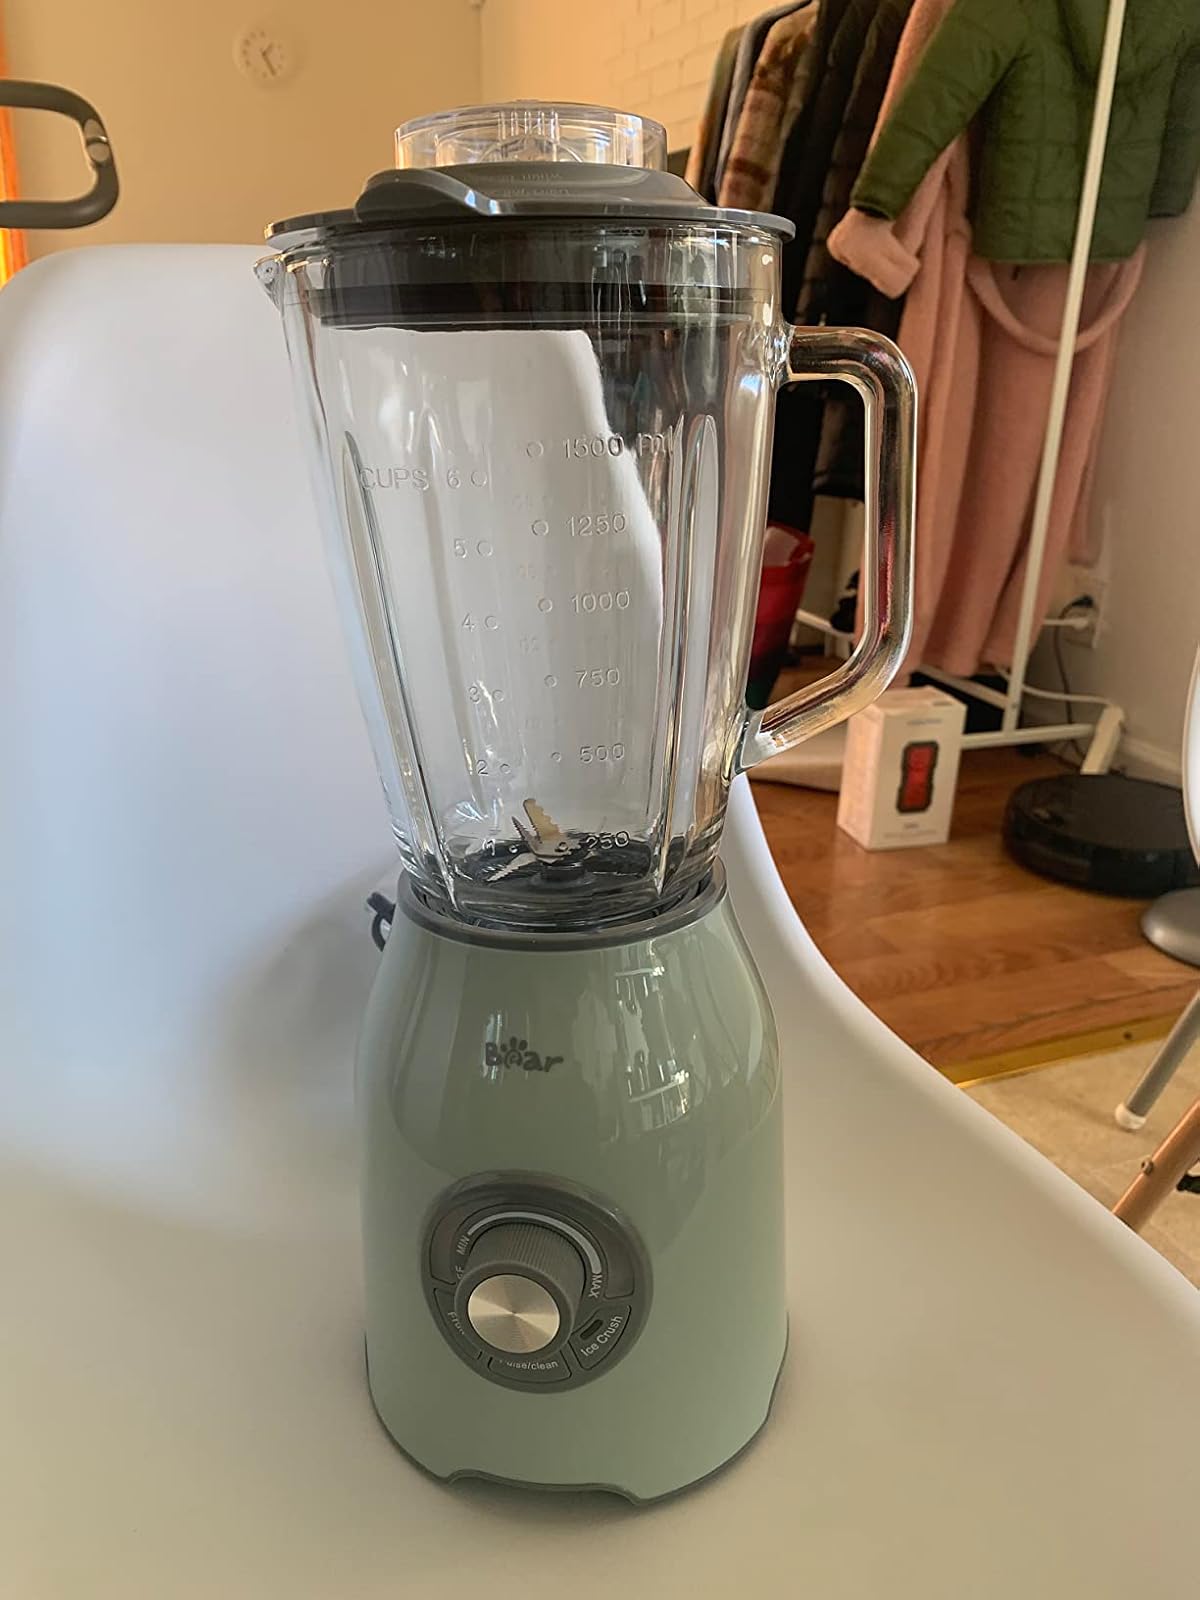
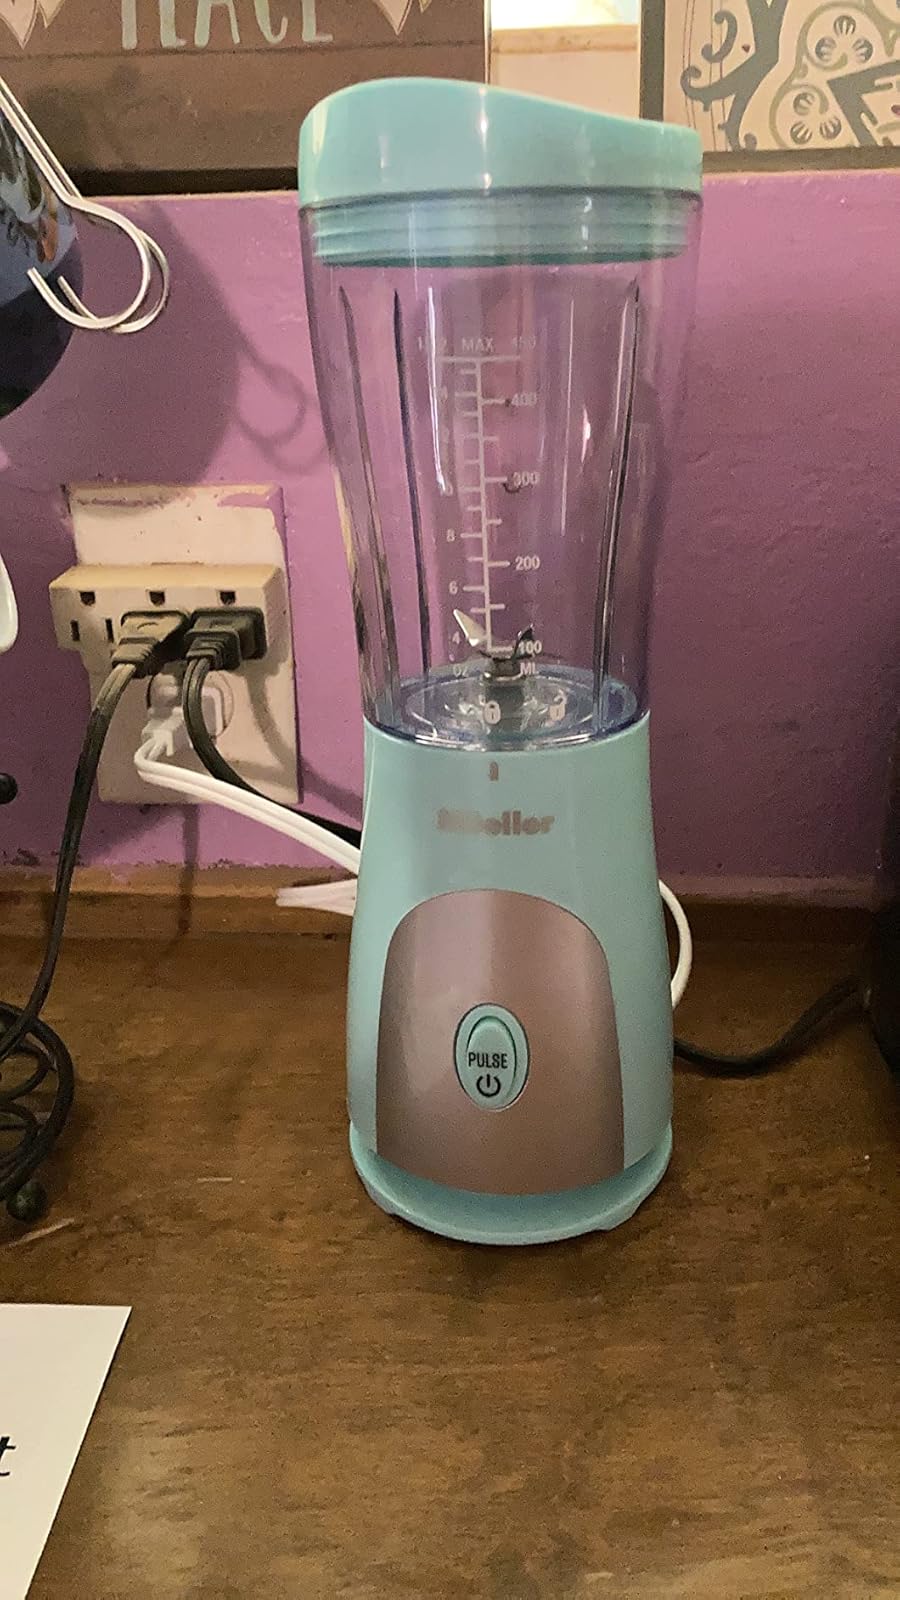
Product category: items_blender
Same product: no